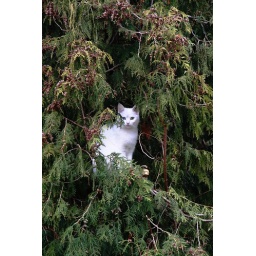
cat in tree